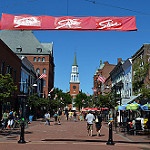
Scene: Outdoor